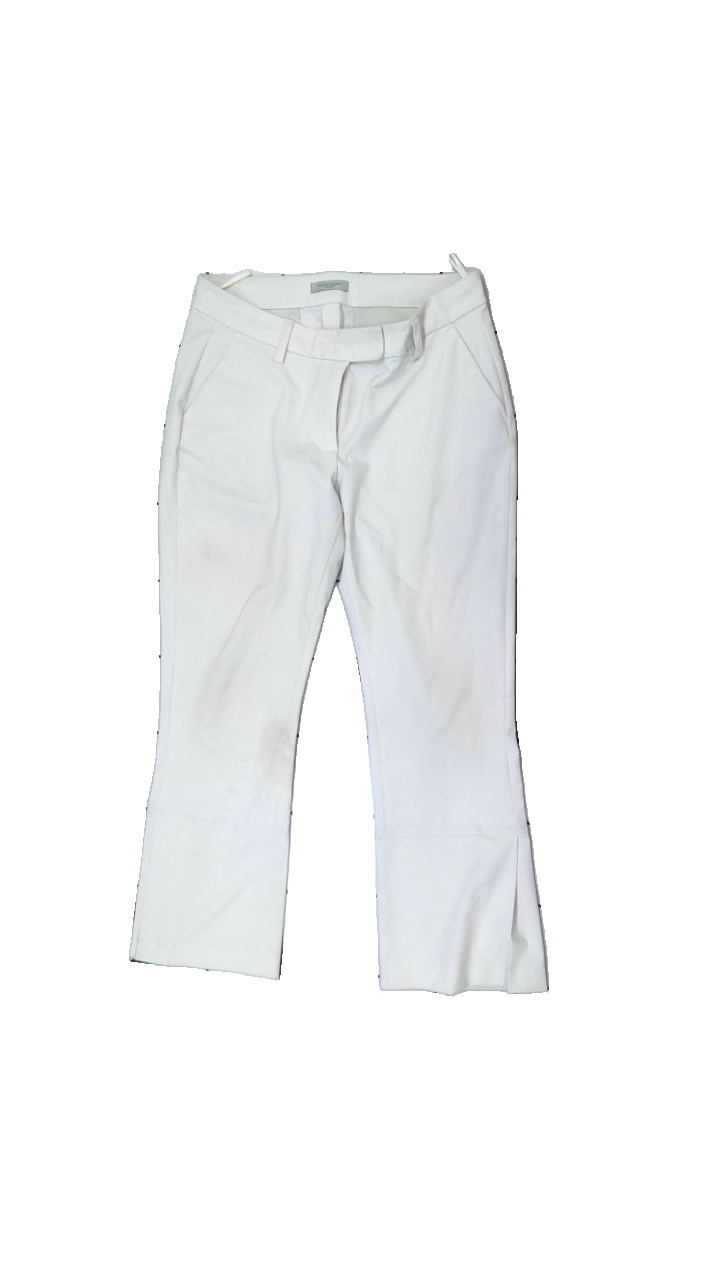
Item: Trousers (Ladies)
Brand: Hunkydory
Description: White cropped trousers
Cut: Tight, Cropped
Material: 62% Polyester 38% Cotton
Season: Spring
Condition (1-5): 1
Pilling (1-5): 5
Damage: stained
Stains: Major
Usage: Export
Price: <50